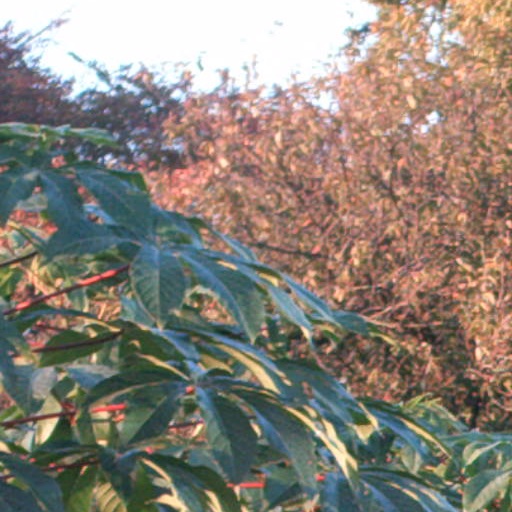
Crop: cassava